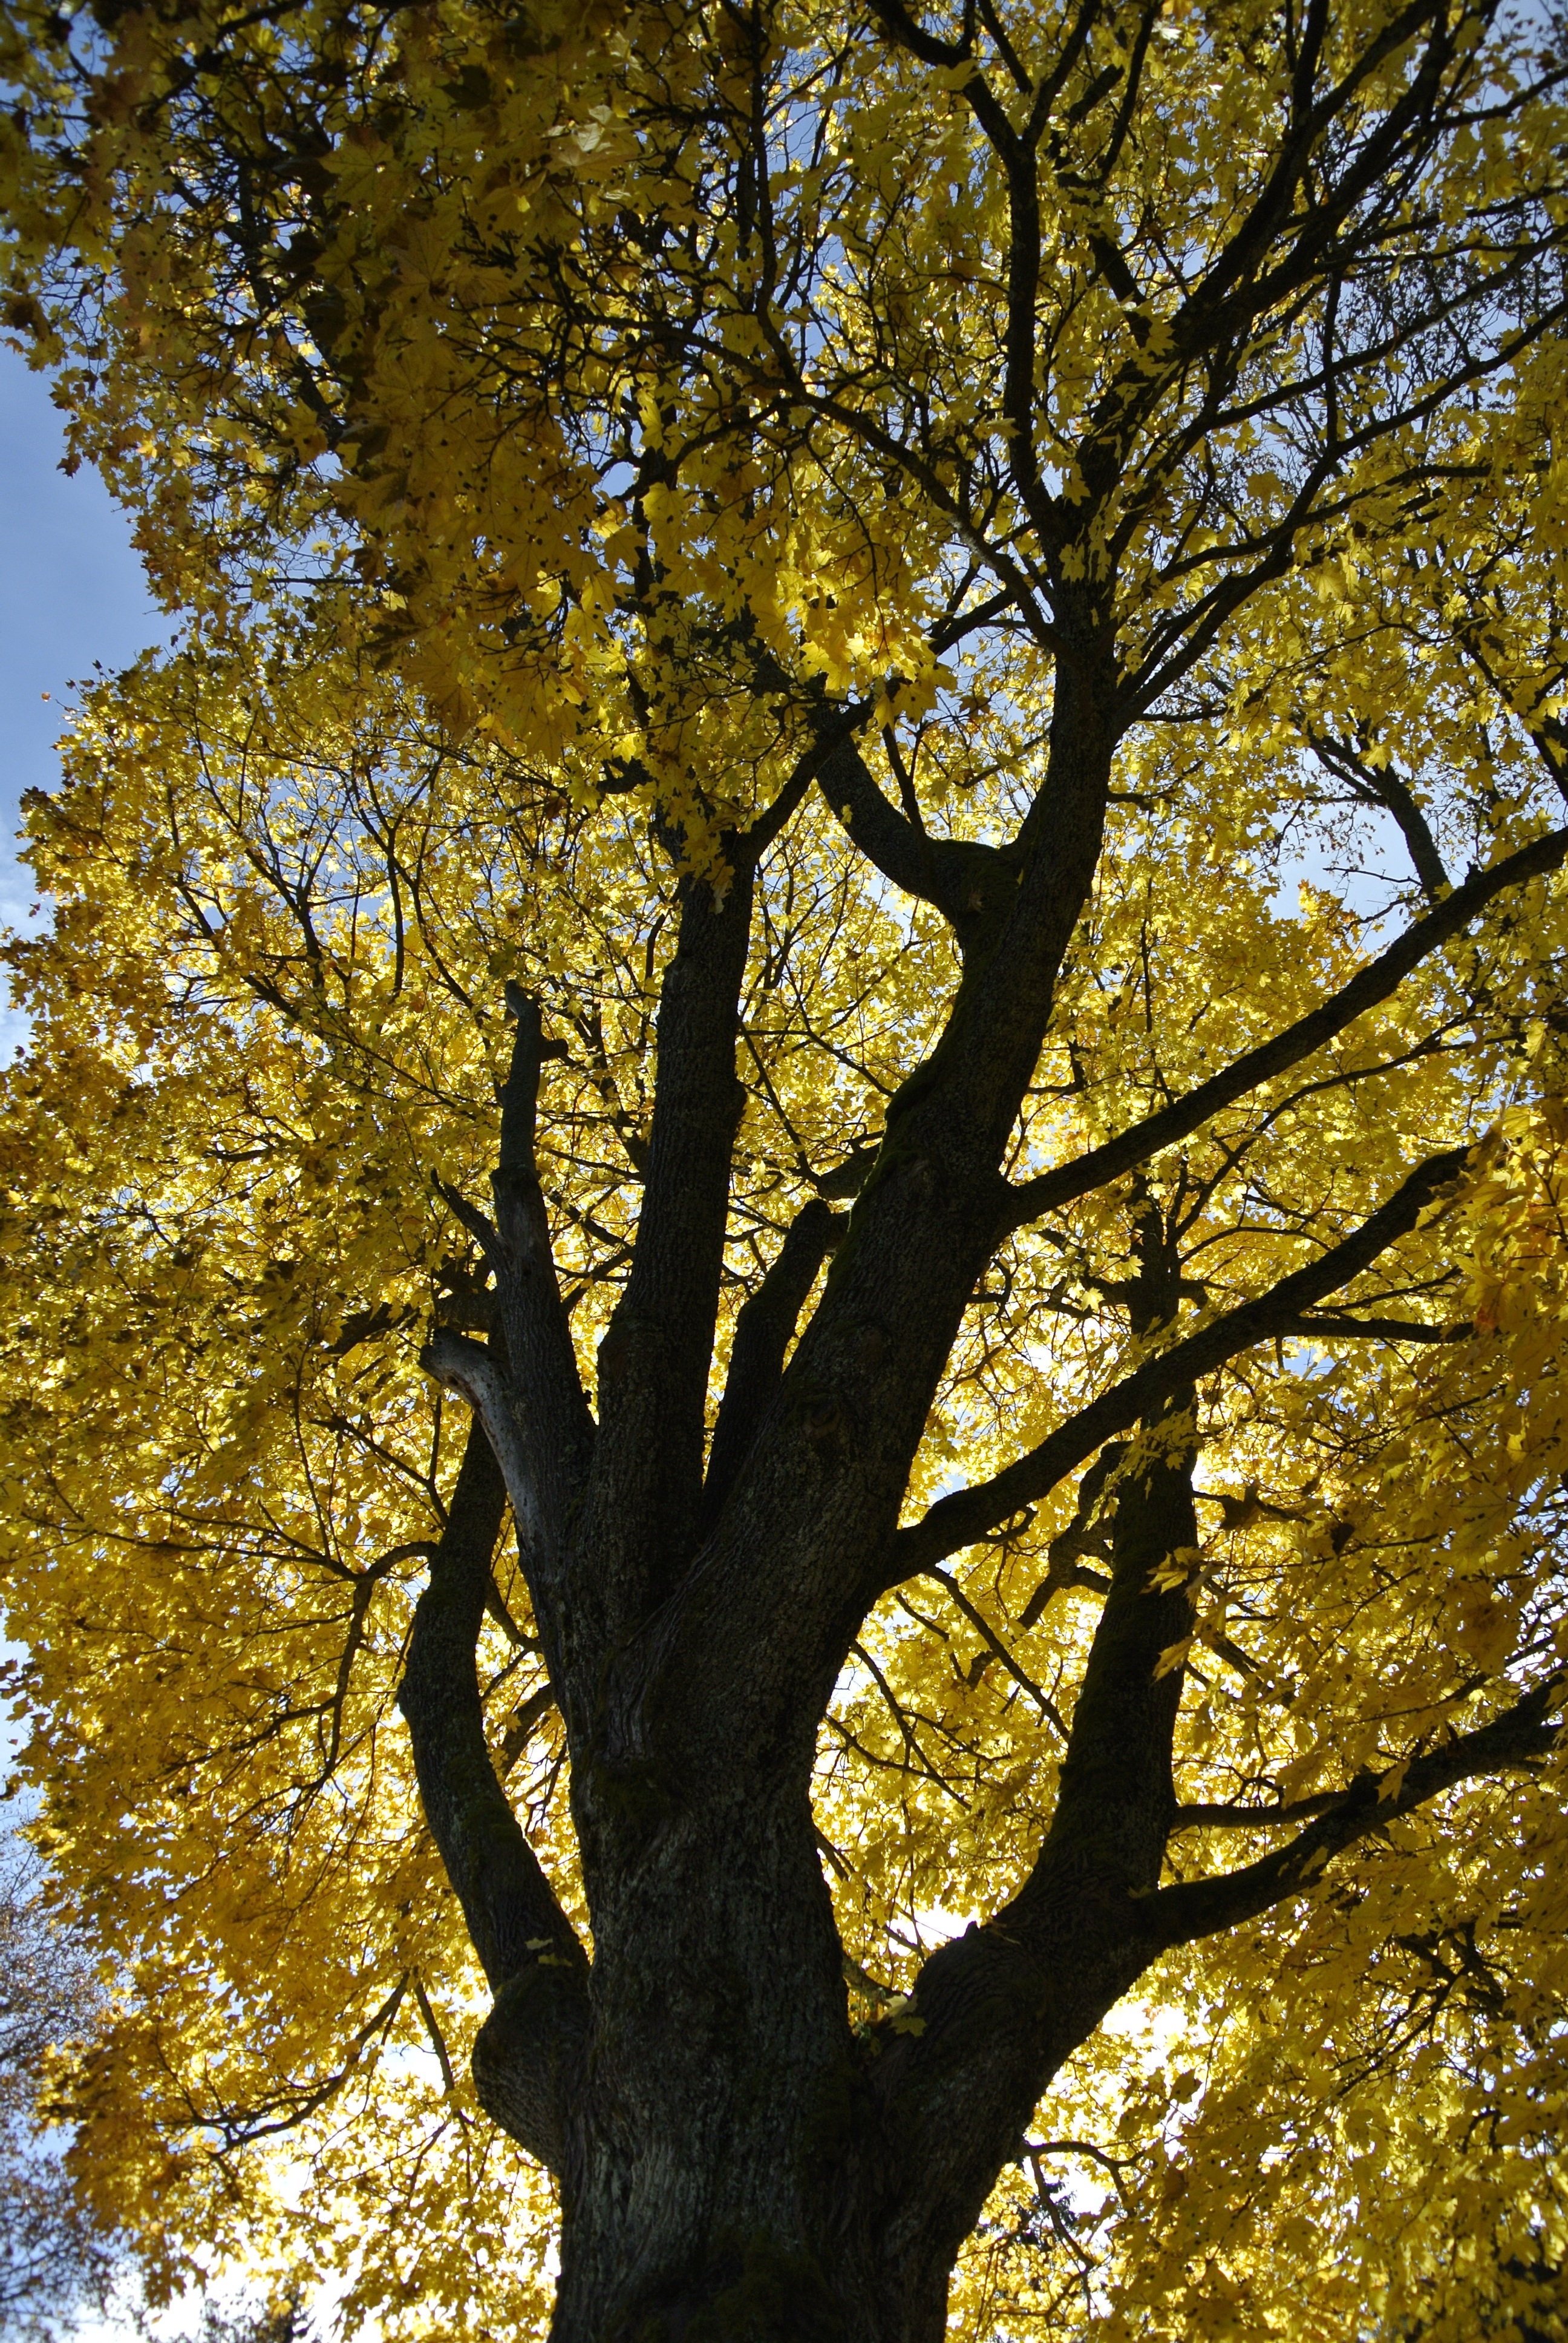
tree, nature, branch, plant, sunlight, leaf, flower, trunk, foliage, color, autumn, yellow, season, leaves, colors, deciduous, oak, grove, golden autumn, autumnal, flowering plant, maidenhair tree, plant stem, woody plant, land plant